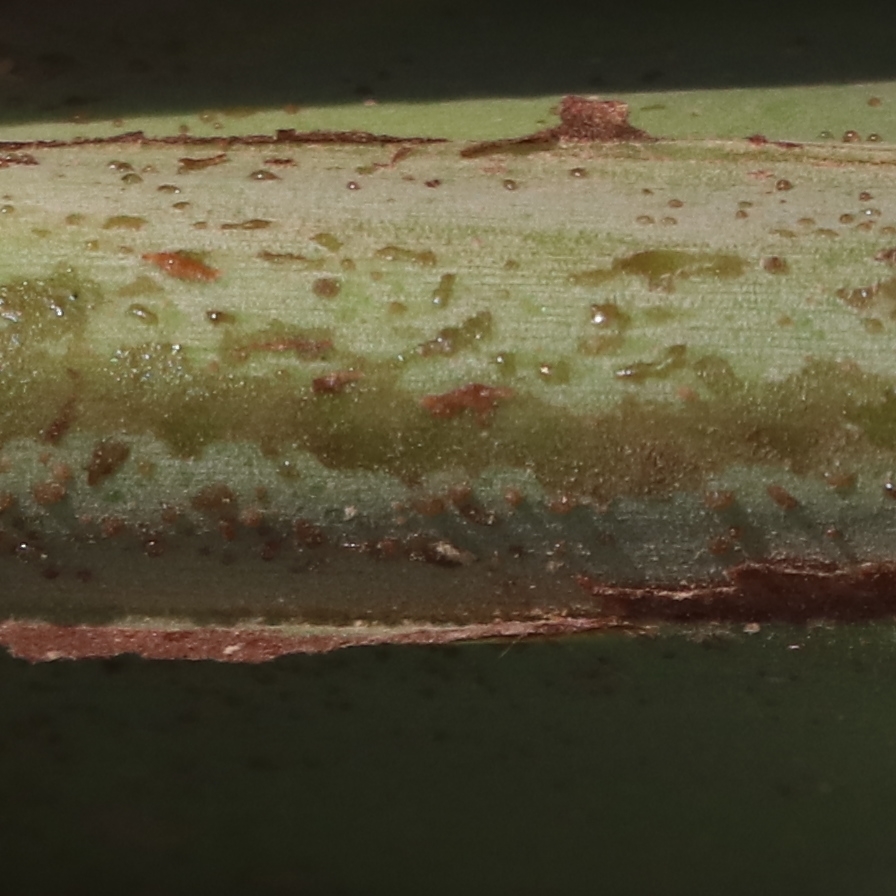
Label: Dubas